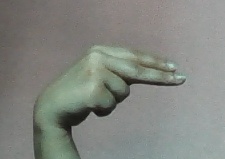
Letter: ain